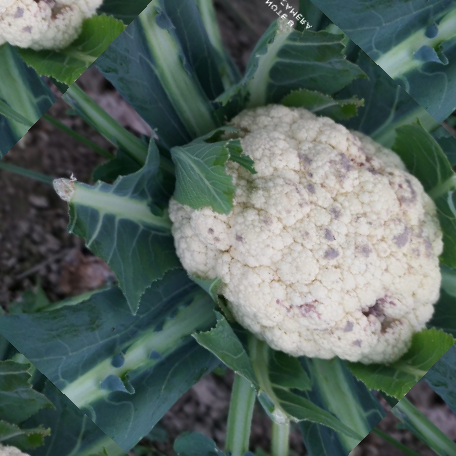
Label: Bacterial spot rot